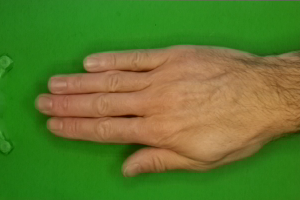
Label: paper